Nyamwezi people

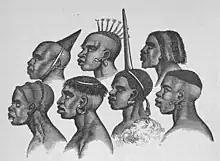
Wanyamwezi hairstyles, circa 1860

According to oral tradition, the Nyamwezi are thought to have settled in west central Tanzania (their present location) some time in the 17th century. The earliest evidence comes from the "Galahansa," and confirms their presence there in the late 17th century. They were once fishermen and nomadic farmers due to the poor quality of soil in the area. Their travels made them professional traders.